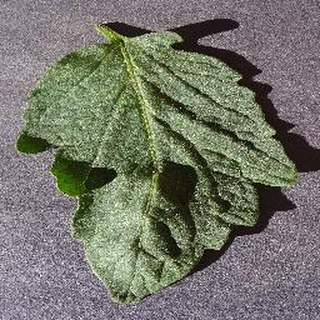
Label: healthy_tomato